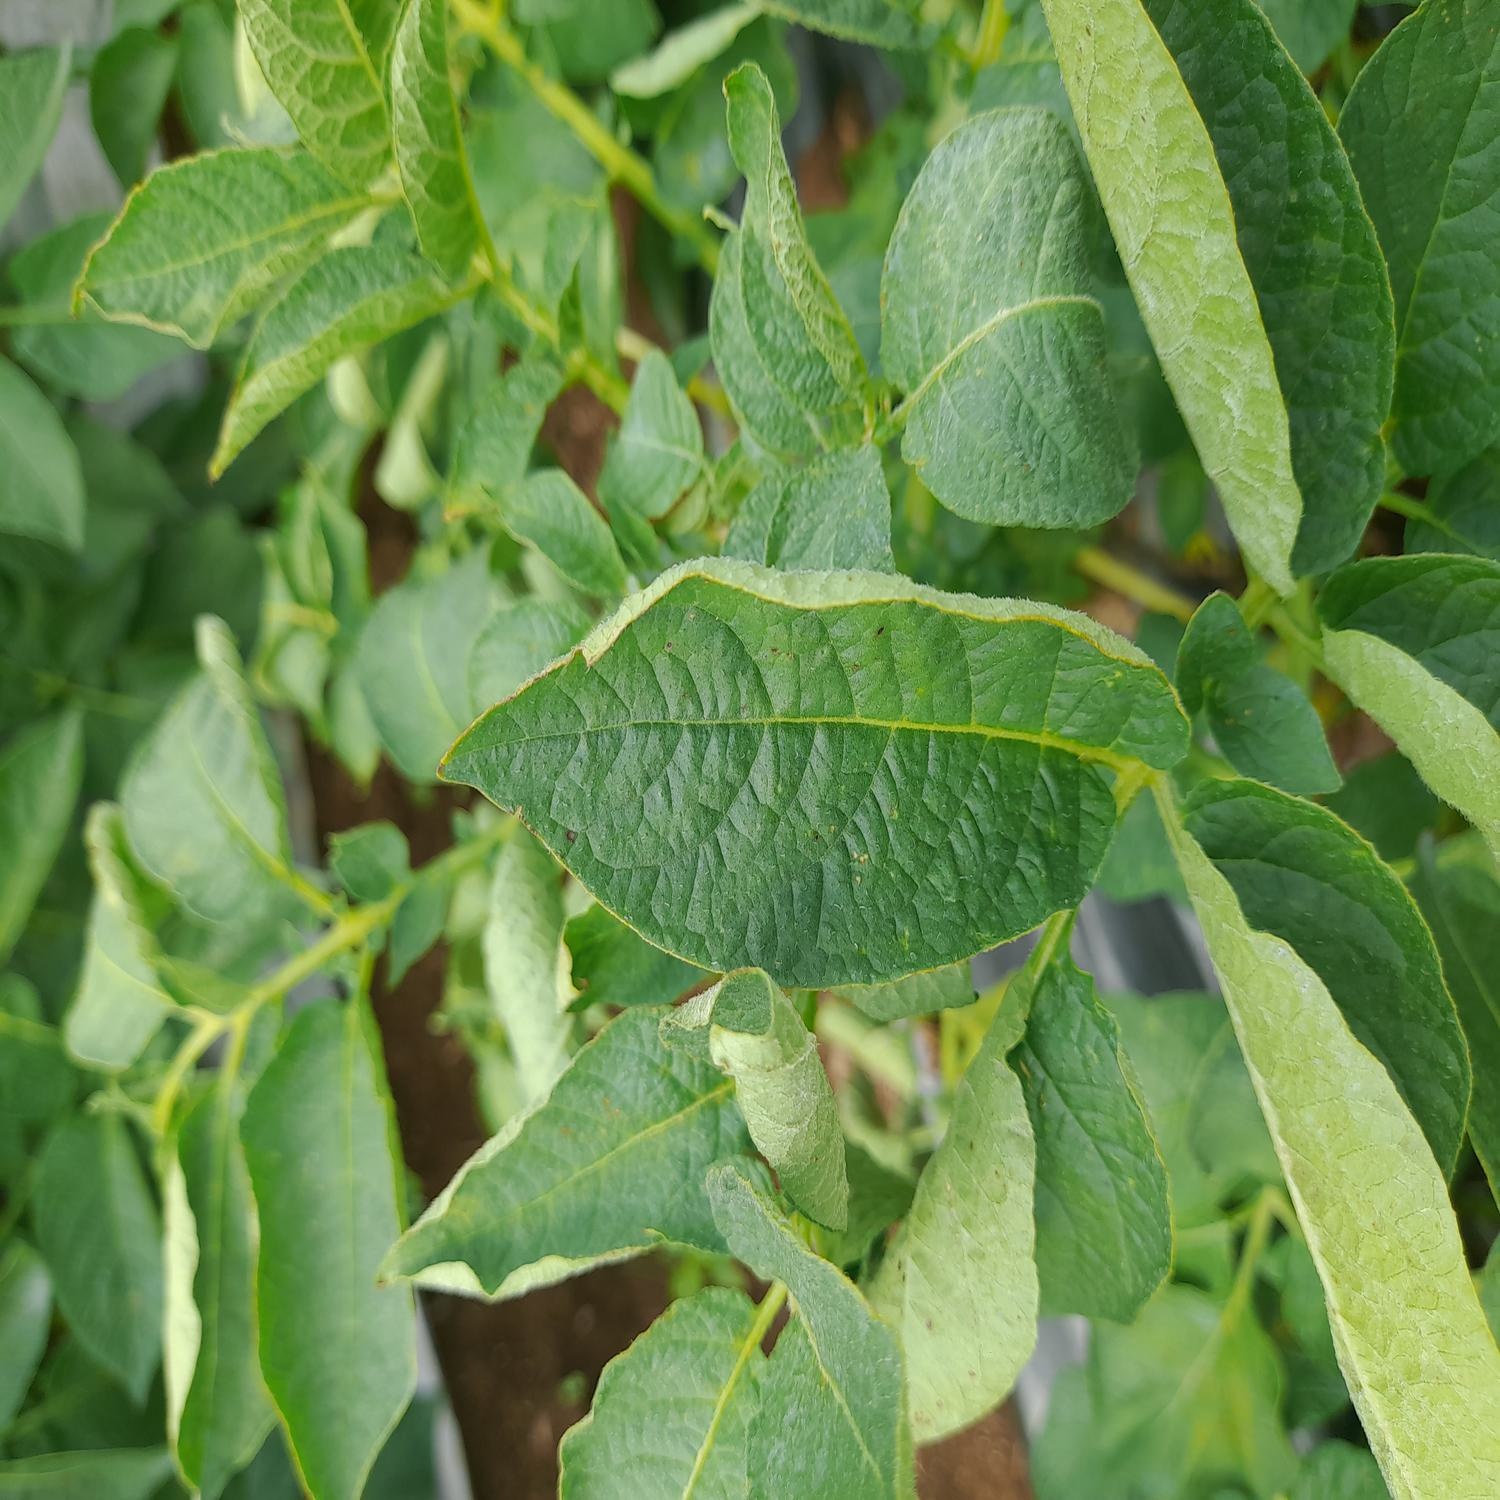
Etiqueta: Pudricion_Parda